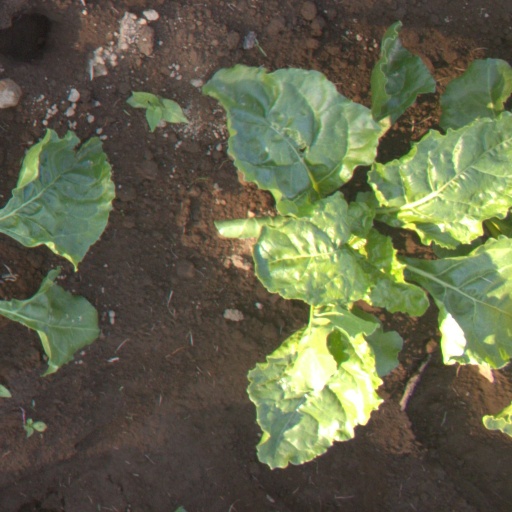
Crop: sugar beet